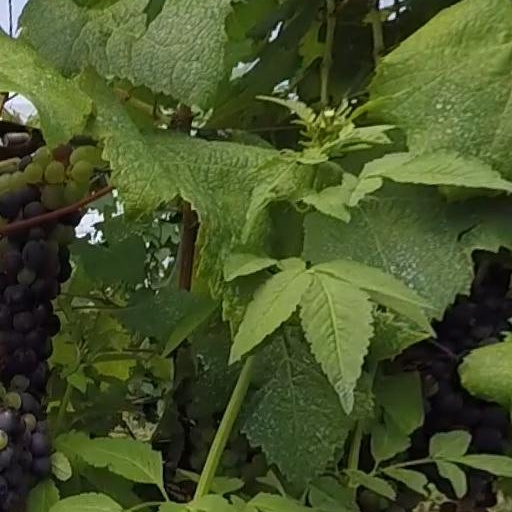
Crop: grape